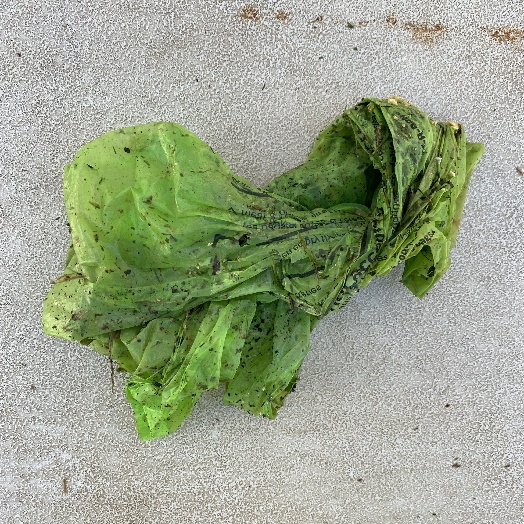
Label: Food Organics